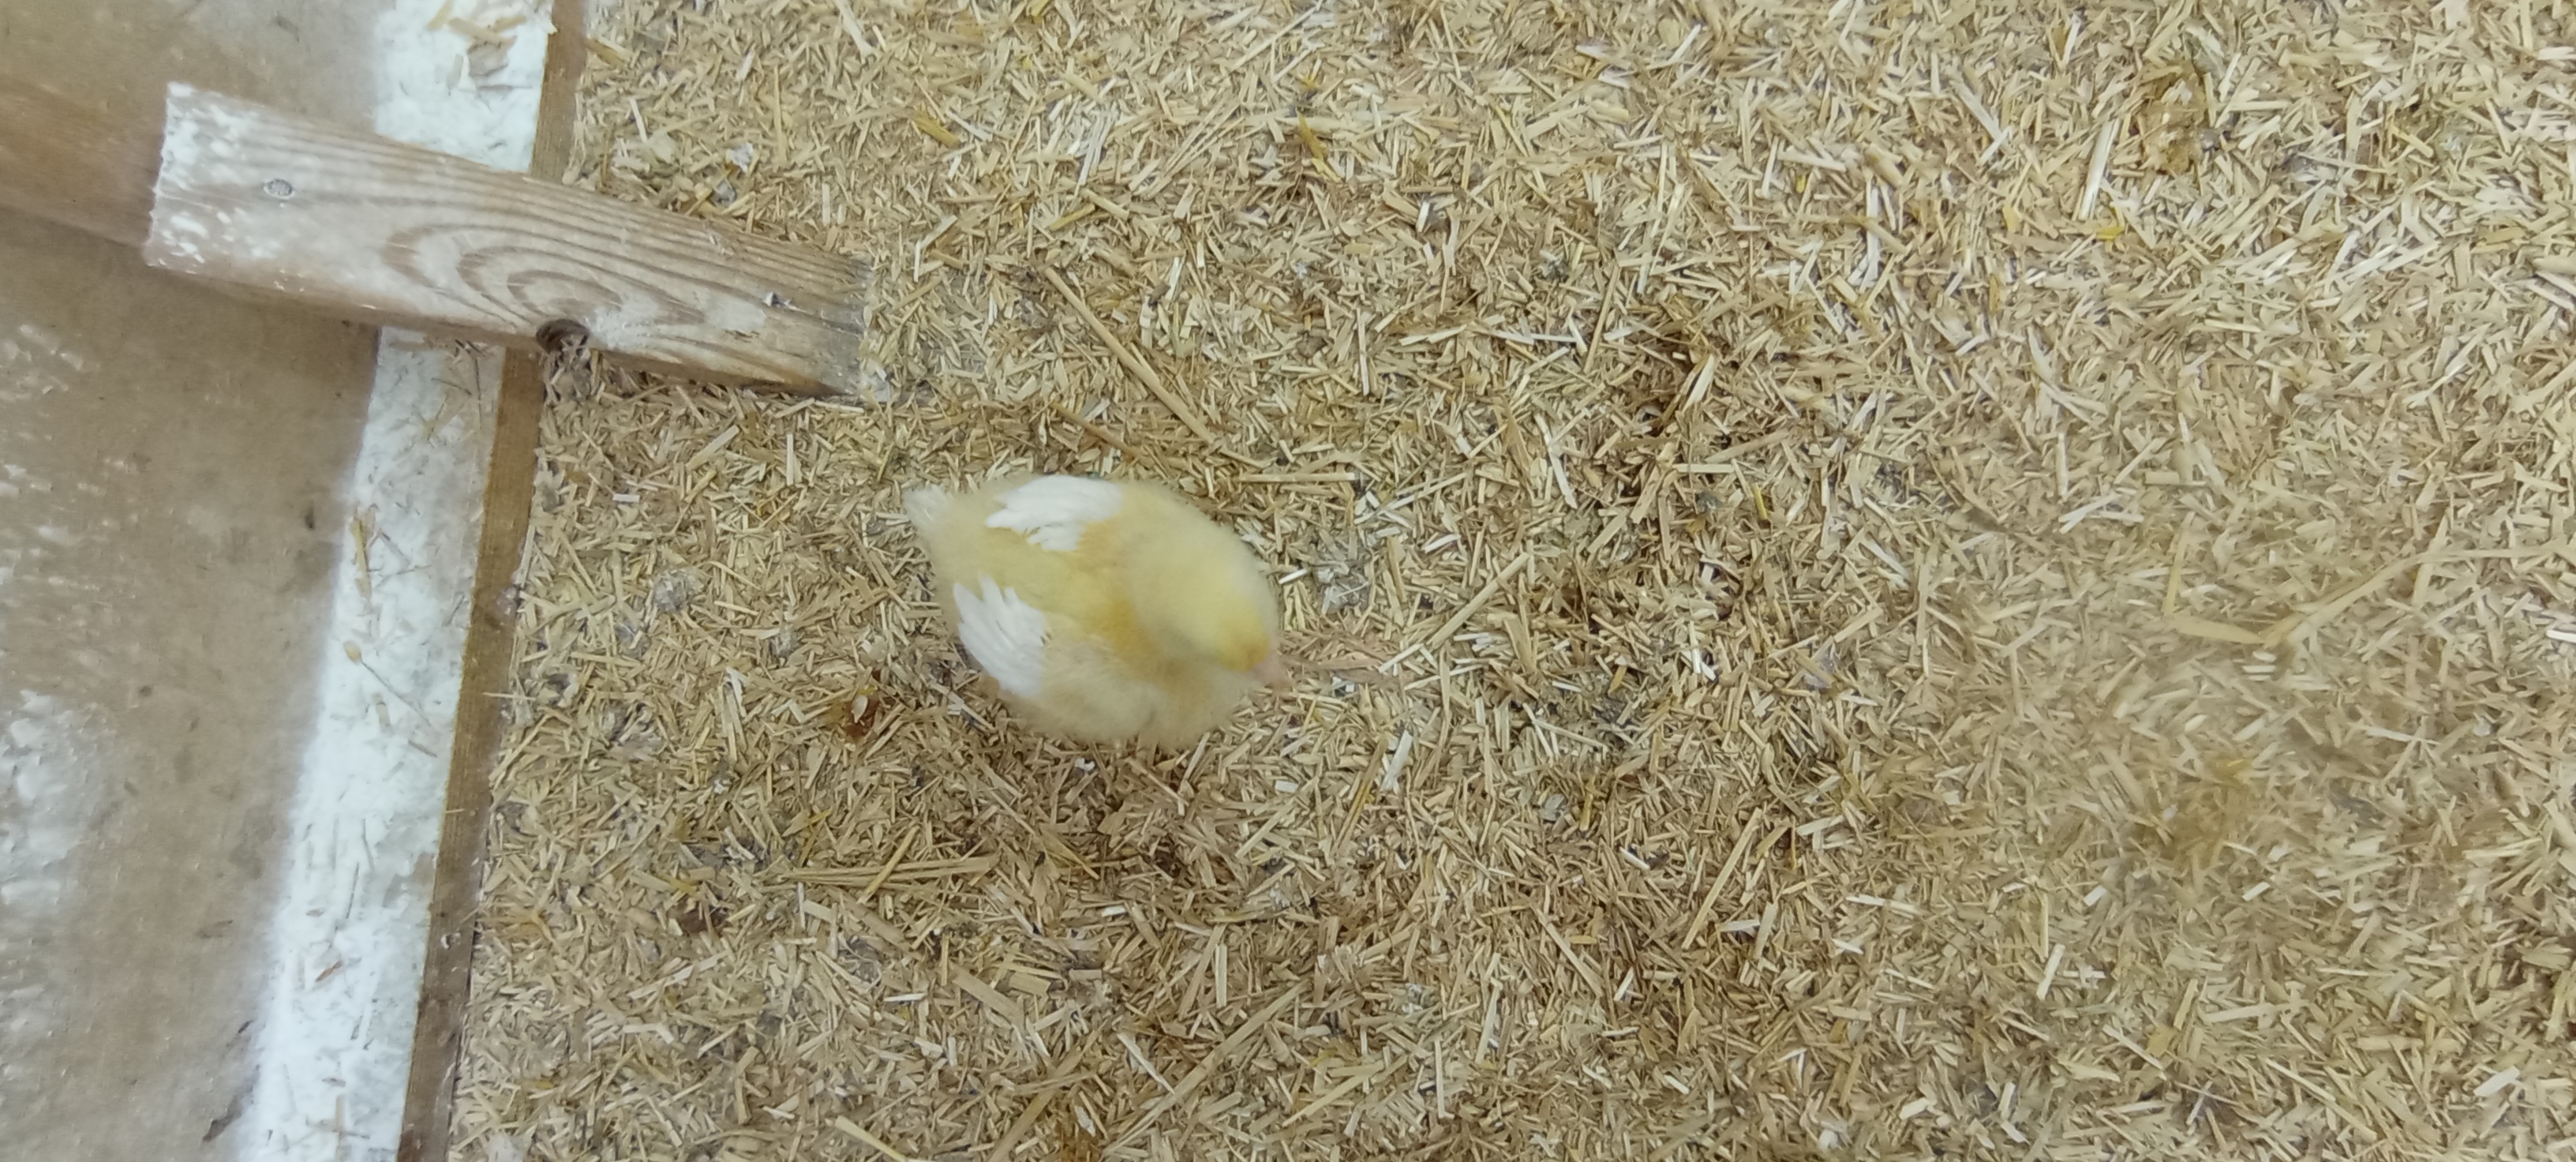
Weight: 191 g